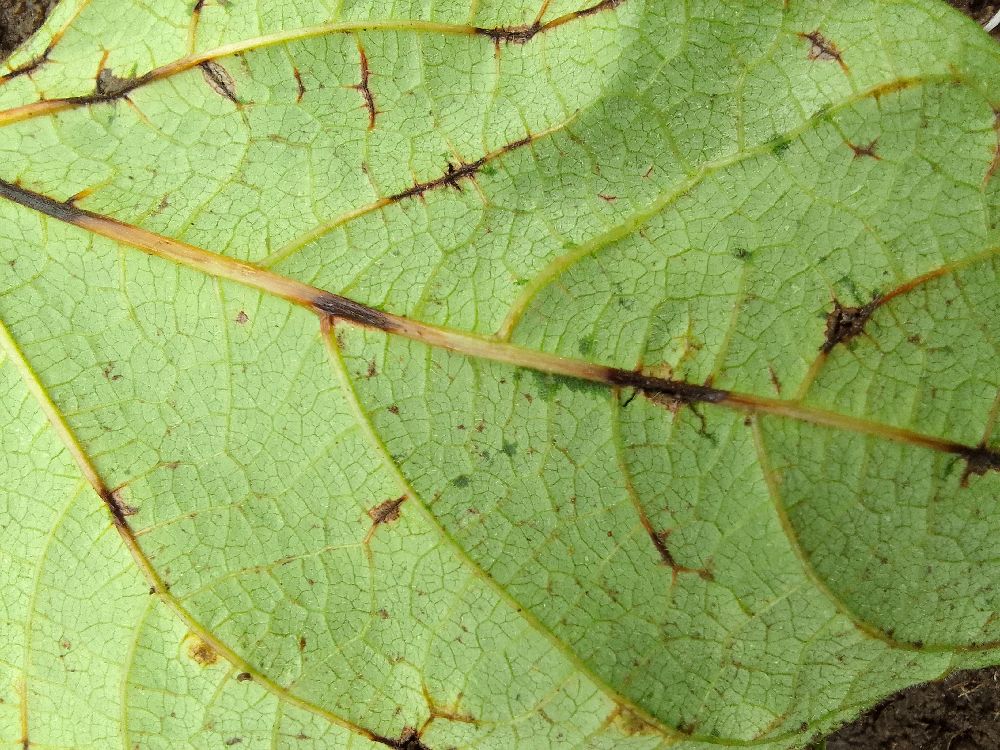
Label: anthracnose